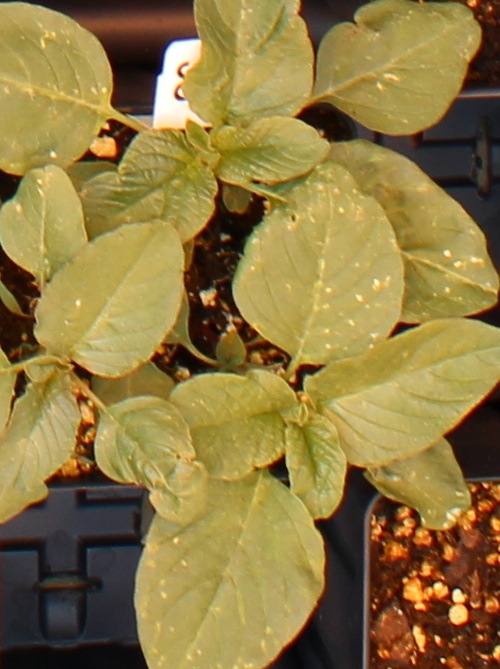
Label: Redroot Pigweed